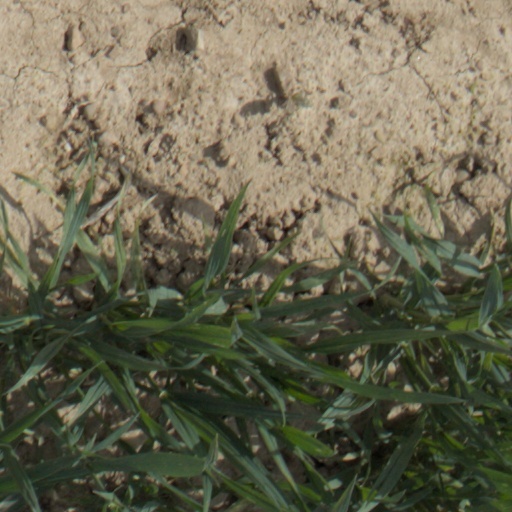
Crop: wheat